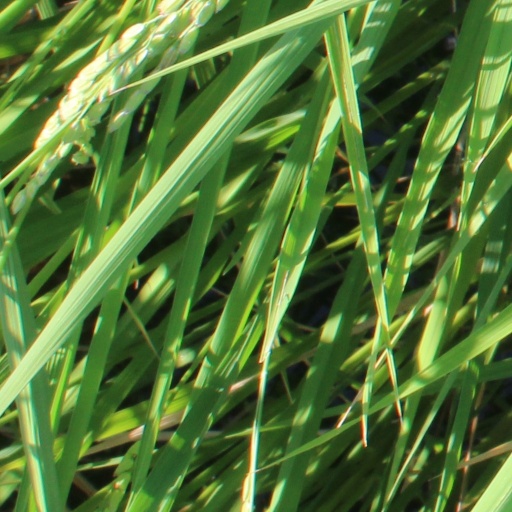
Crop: rice